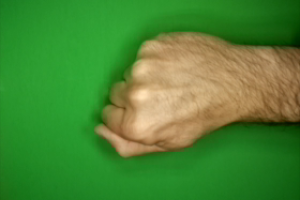
Label: rock